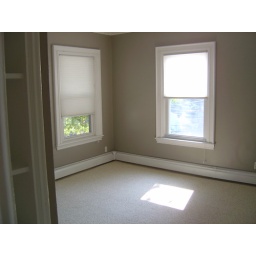
Another view of the first floor study; check out the built in shelf to the left.